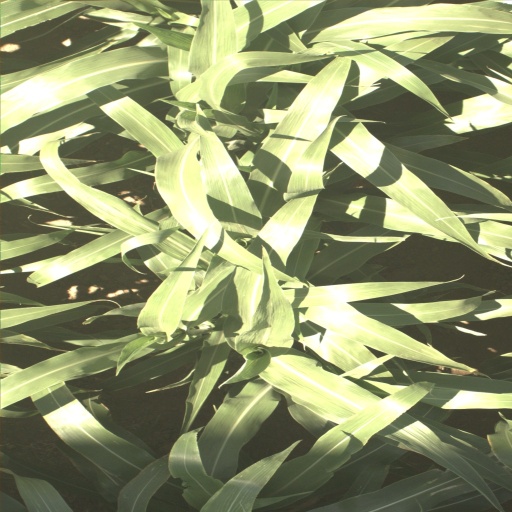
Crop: sorghum